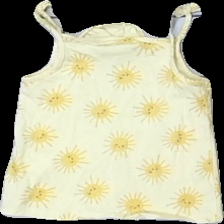
View: back
Type: Tank top
Category: Children
Brand: Kappahl
Colors: Yellow, Orange, Pink, Black
Material: 100% bomull
Pattern: Other
Cut: C-collar
Size: 110
Season: All
Price range: <50
Recommended usage: Reuse
Description: linne med tryck och volang